Giuseppe Catozzella

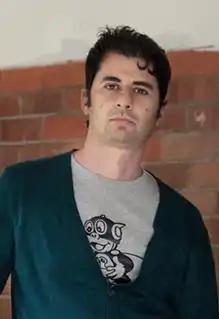
Giuseppe Catozzella

He was born in Milan and studied philosophy at the University of Milan. After graduating, he moved to Australia. After living in Sydney for an extended period, he returned to his native Milan. He has been nominated by the UN Goodwill Ambassador UNHCR.